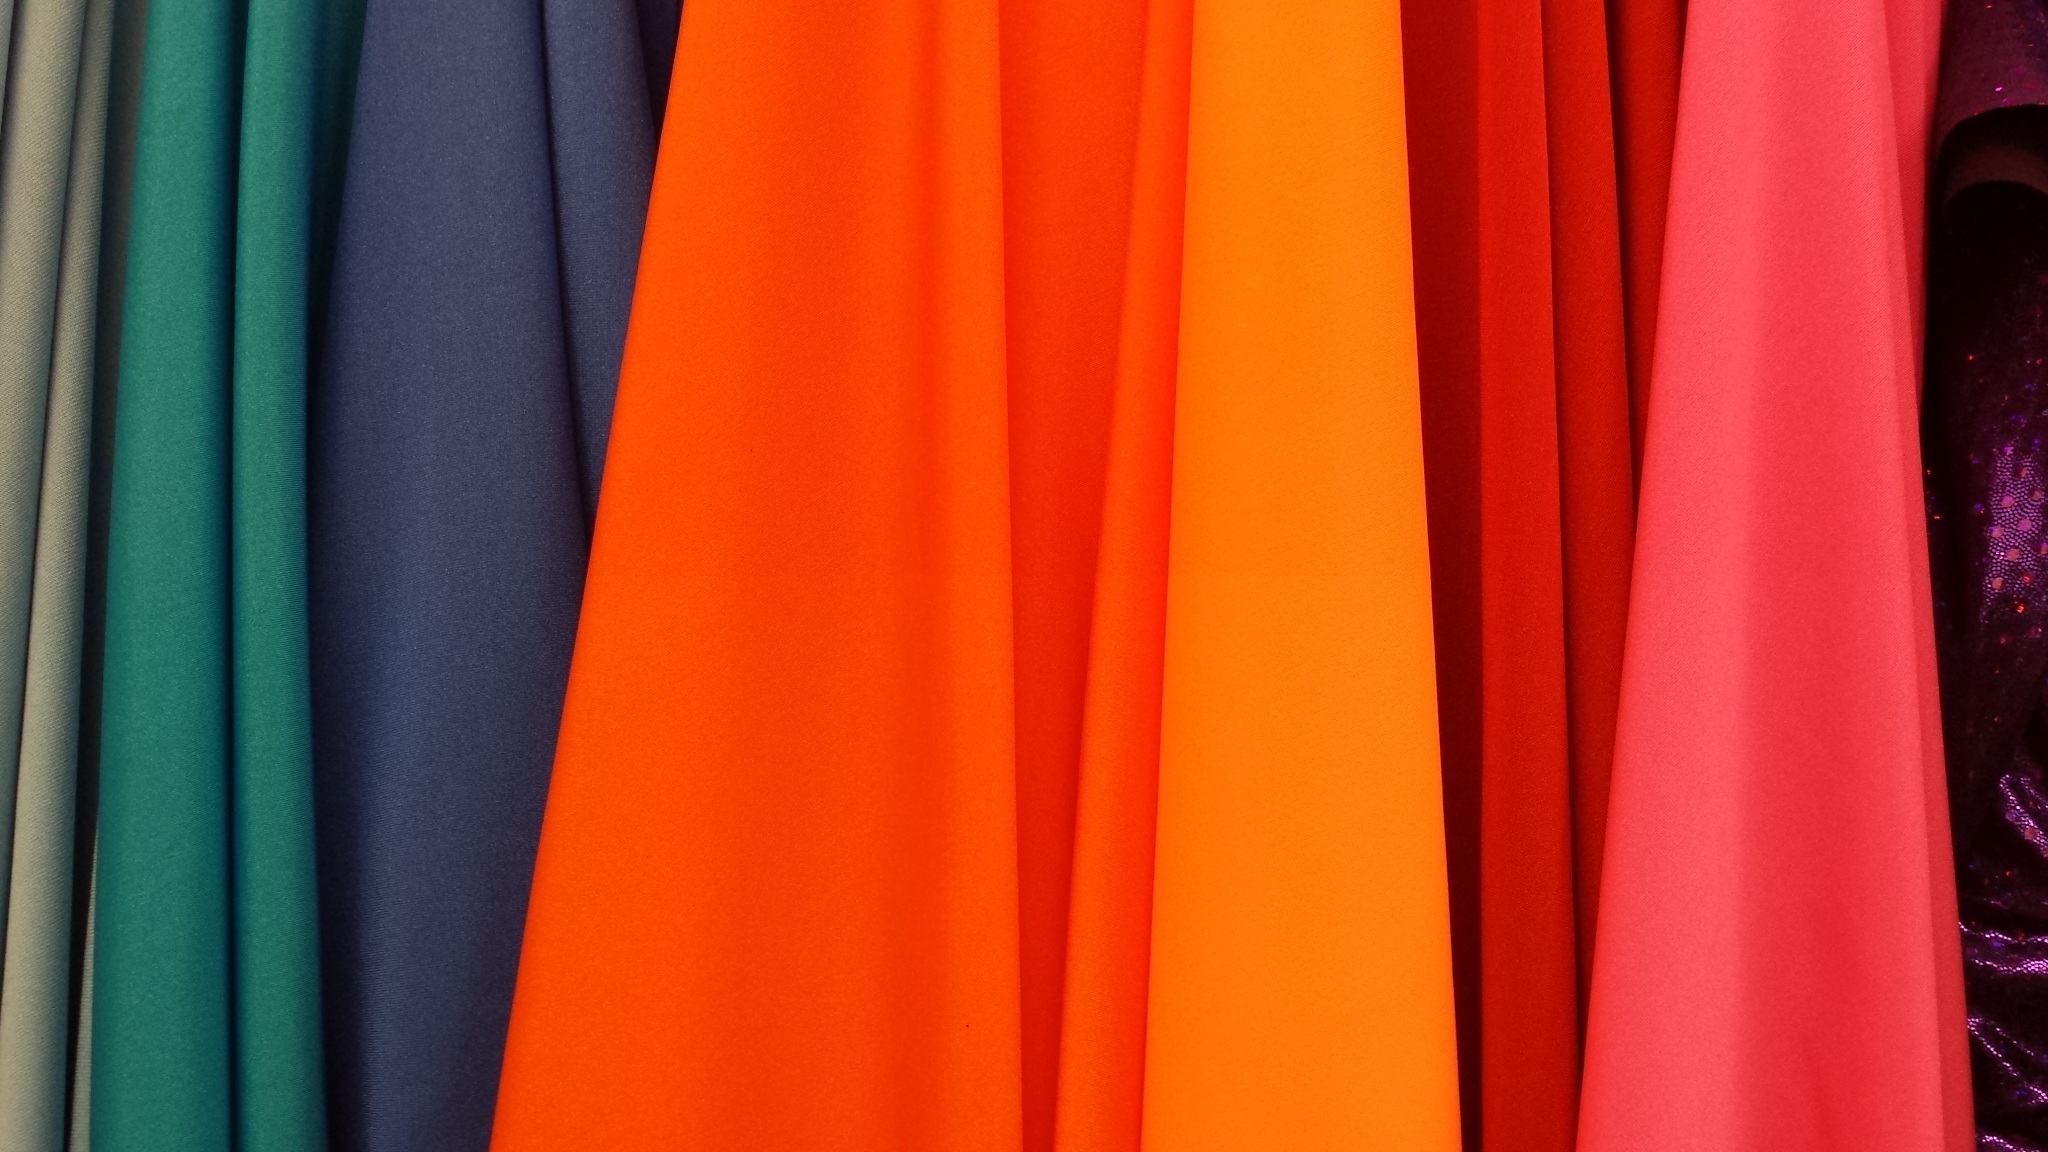
texture, decoration, orange, pattern, red, color, curtain, fashion, clothing, colorful, yellow, cloth, outerwear, material, interior design, closet, textile, colors, background, dress, design, decorative, bright, style, sale, clothes, fabrics, gown, backdrop, wear, seamless, formal wear, window treatment